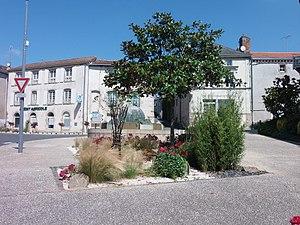
Maulévrier, place du château de Colbert (Maine-et-Loire, France). Juillet 2015.
Maulévrier est une commune française située dans le département de Maine-et-Loire en région Pays de la Loire. Elle se trouve au sud de la région historique et naturelle des Mauges, à la frontière avec les Deux-Sèvres.